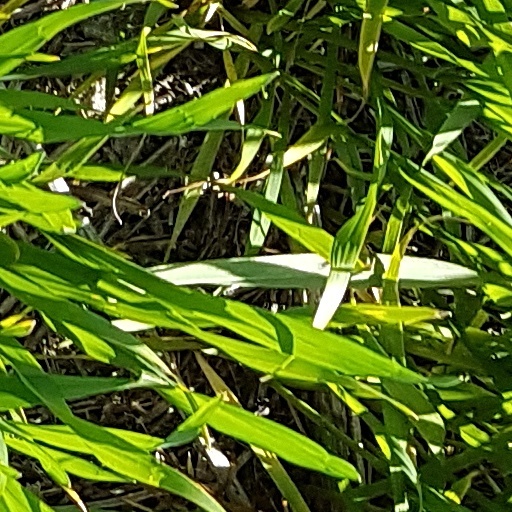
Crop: wheat